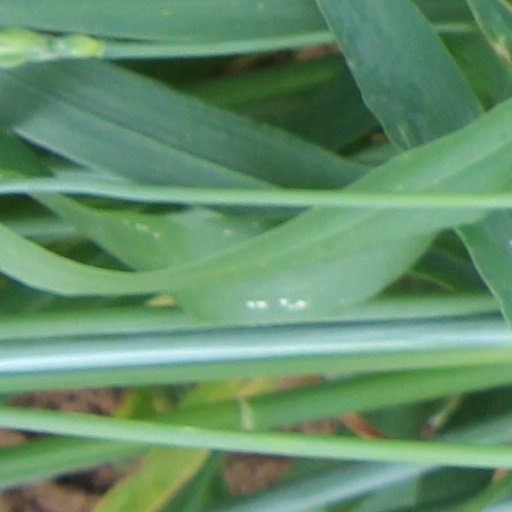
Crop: wheat